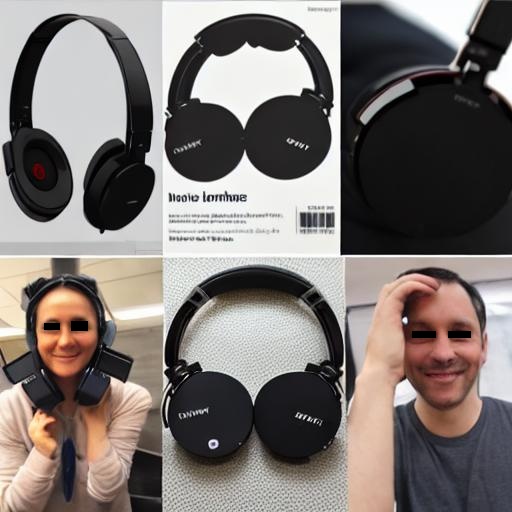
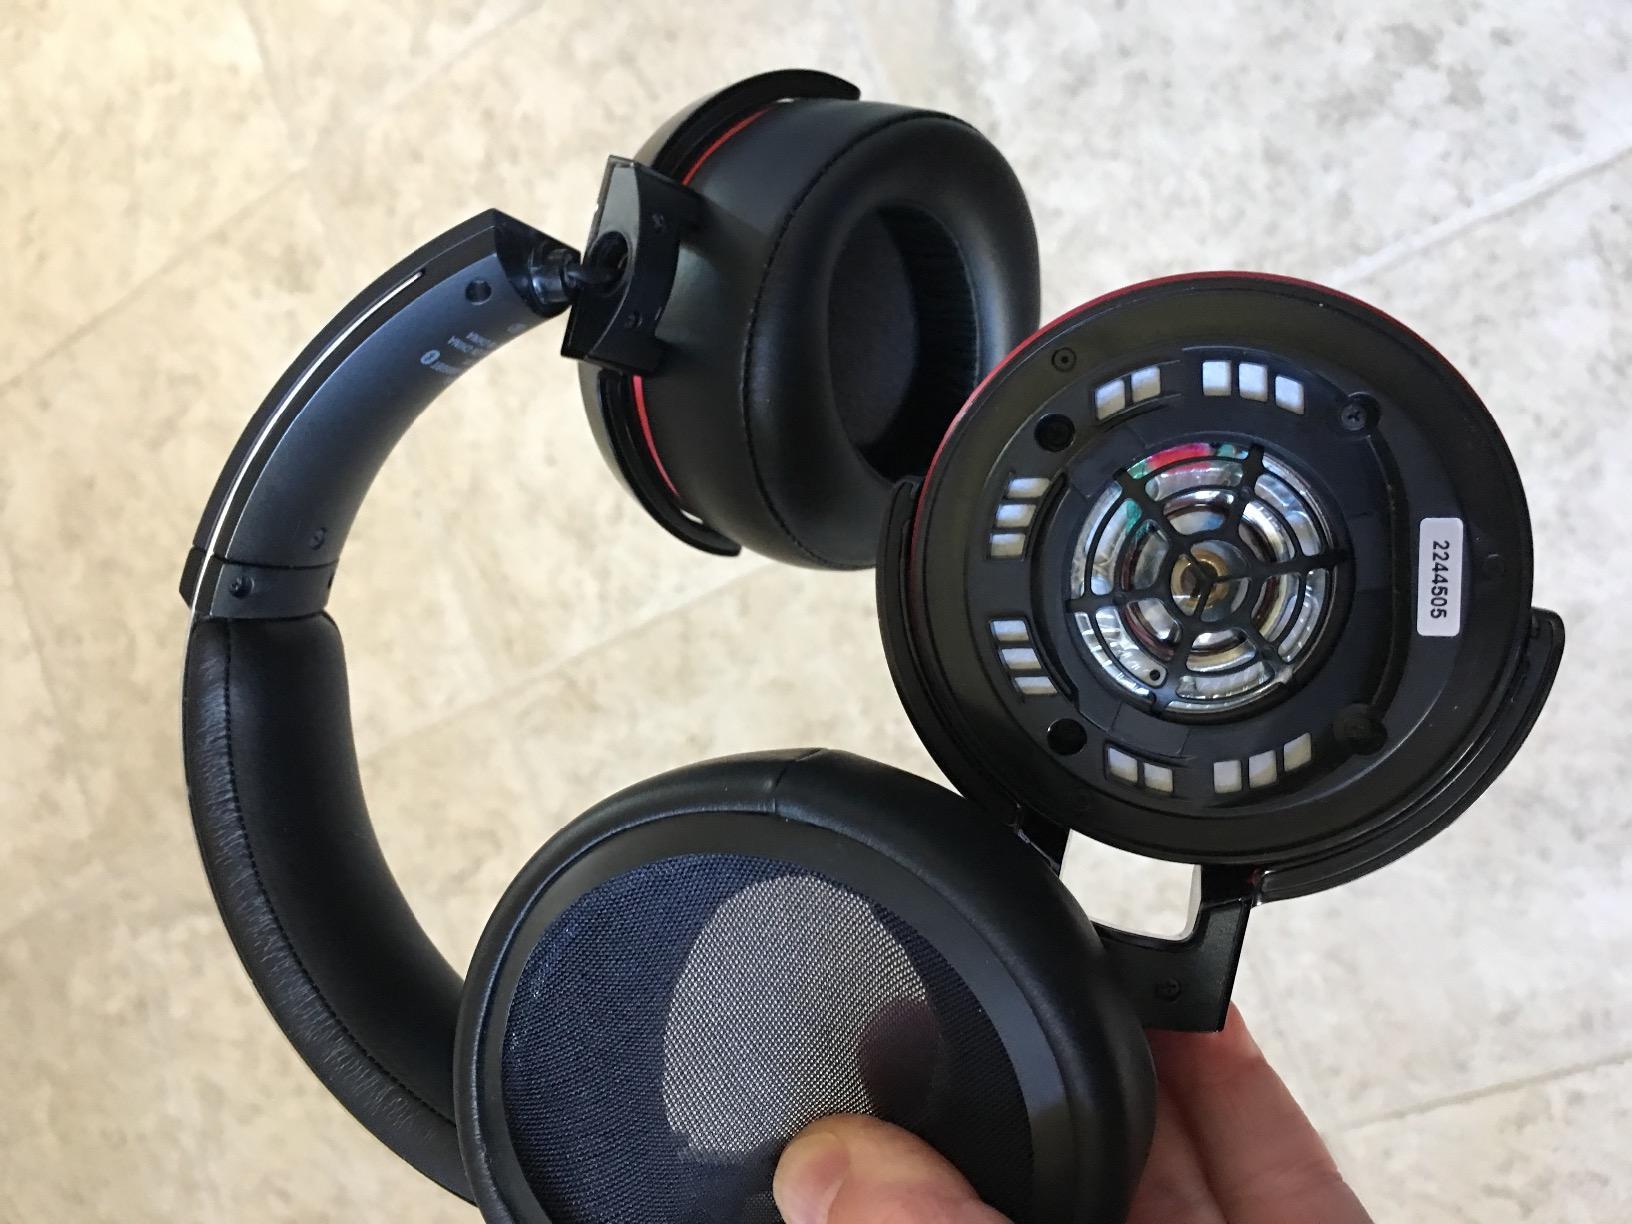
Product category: headphones
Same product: no